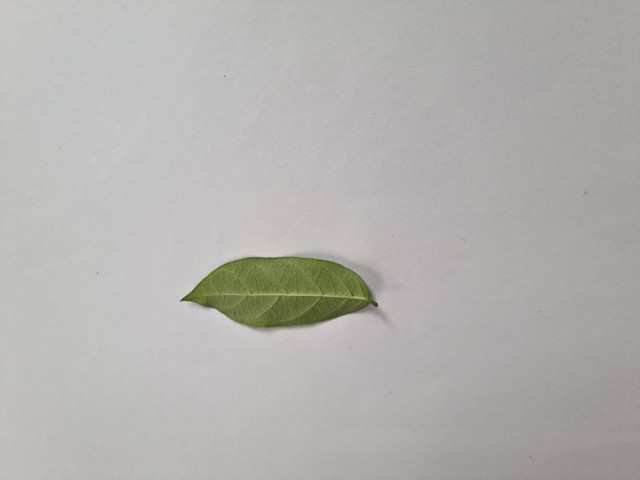
Plant: anantamul